List of Fleet Air Arm aircraft in World War II

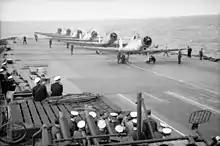
Skuas just about to take off from the aircraft carrier HMS Ark Royal (91)

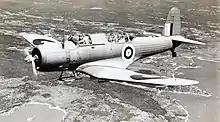
Vought Vindicator

Combined fighter and dive bomber -the Skua could carry a single 250lb or 500 lb. bomb under the fuselage and four 40lb bombs or eight 20lb Cooper bombs under the wings.